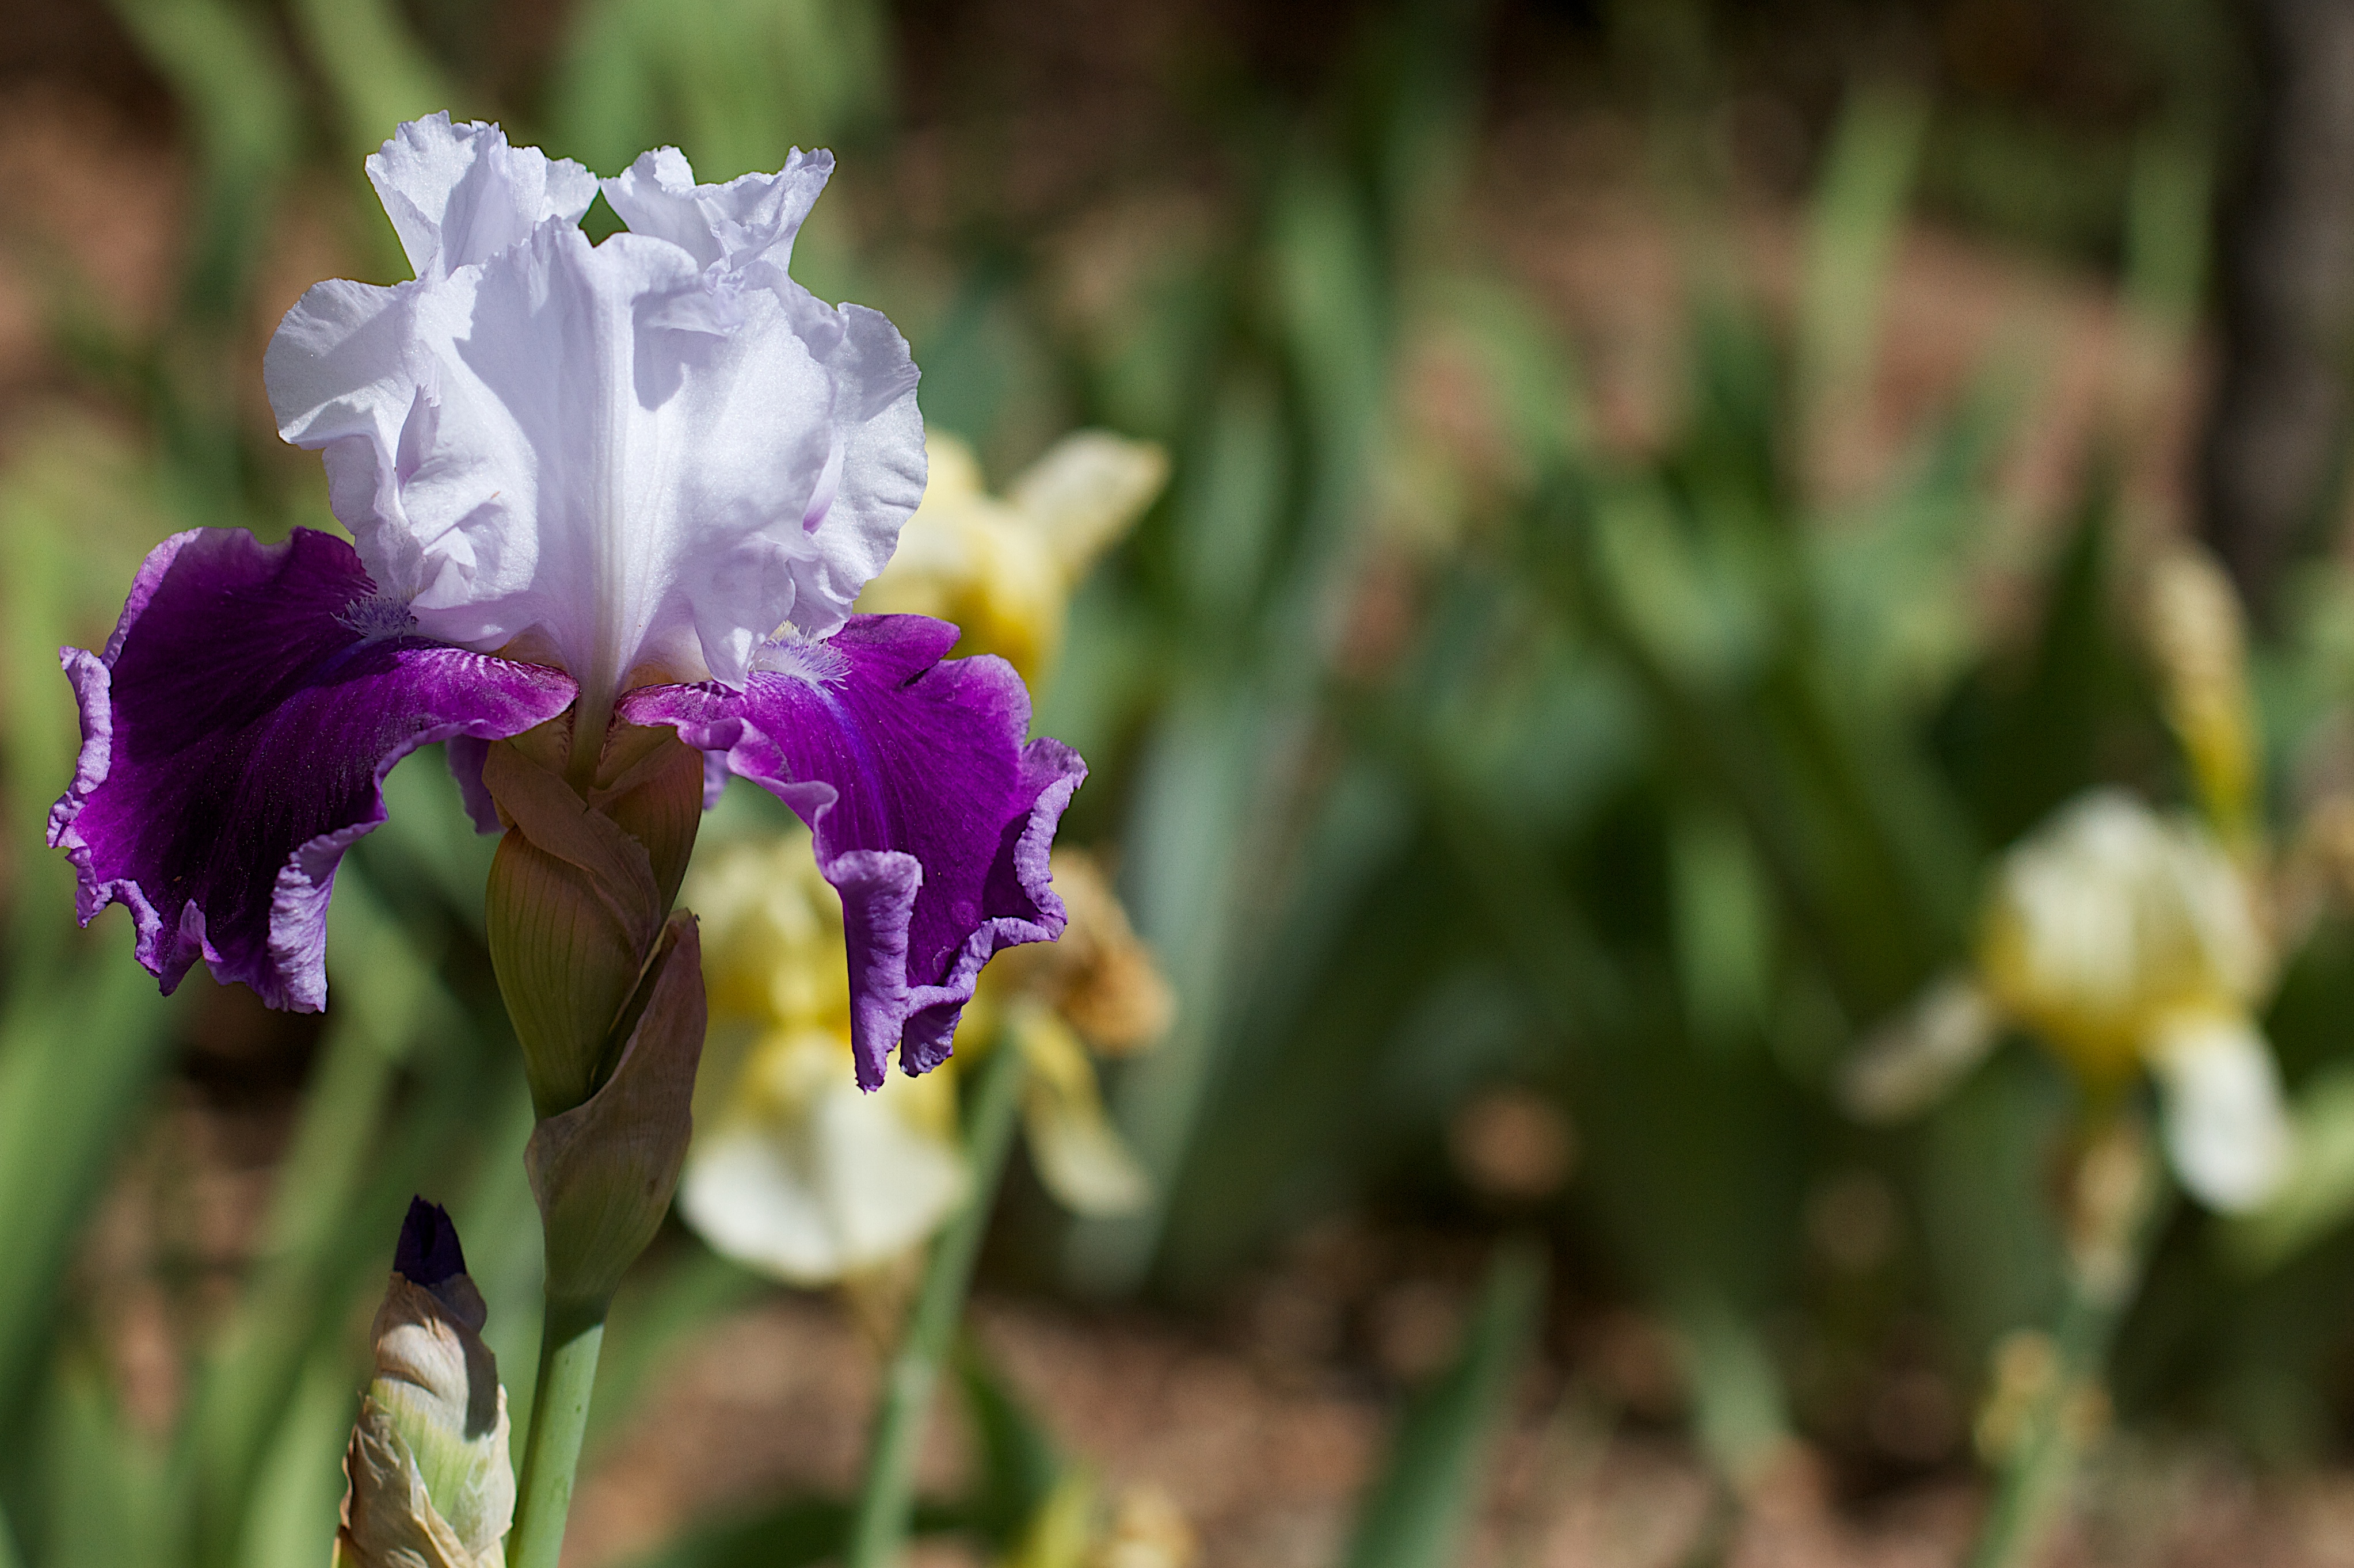
nature, blossom, plant, flower, botany, flora, wildflower, iris, macro photography, flowering plant, land plant, iris family